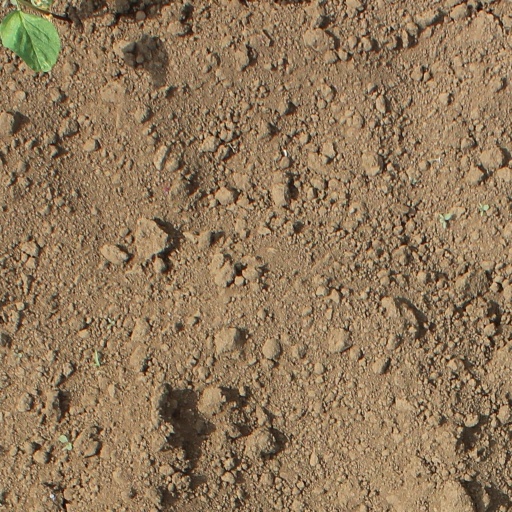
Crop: soybean